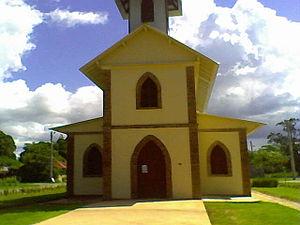
L'église Saint-Jean Baptiste vers 16H50.